Ontario wine

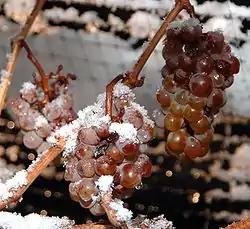
A Niagara-based winery's grapes freezing over. Ontario is the world's largest producer of ice wine.

Ontario is the world's largest producer of ice wine, with wineries in Ontario producing approximately of ice wine in 2016; As of 2019, the province accounts for approximately 90 per cent of Canada's annual ice wine production. As a result, the province is also the world's largest exporter of ice wine; exporting approximately C$21.3 million of ice wine annually,